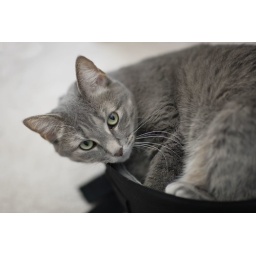
cat in camera bag